Nano differential scanning fluorimetry

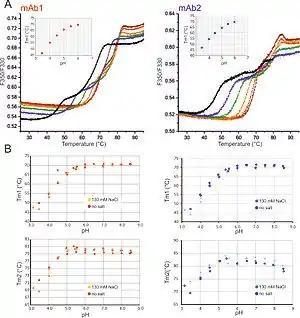
Thermal unfolding curves and unfolding transition midpoints of two monoclonal antibodies. (A) Thermal unfolding curves of two monoclonal antibodies in the presence of 25 mM Na-Citrate at different pH values. Insets show the pH-dependence of the first unfolding midpoint (Tm1). (B) Dependence of Tm1 and Tm2 on the pH of the buffer of all tested conditions.

NanoDSF is a type of differential scanning fluorimetry (DSF) method used to determine conformational protein stability by employing intrinsic tryptophan or tyrosine fluorescence, as opposed to the use of extrinsic fluorogenic dyes that are typically monitored via a qPCR instrument. A nanoDSF assay is also known as a type of Thermal Shift Assay.